Peter Golding

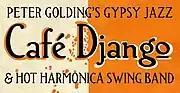

Golding recorded his 1997 album "Stretching The Blues" with blues musicians, including Otis Grand, Doris Troy and Slim Jim Phantom.